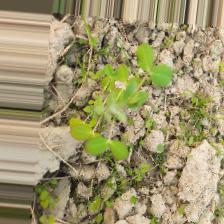
Label: Lentil Rust